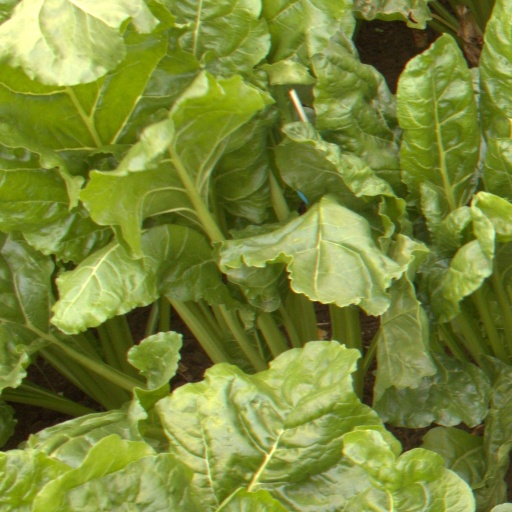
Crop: sugar beet